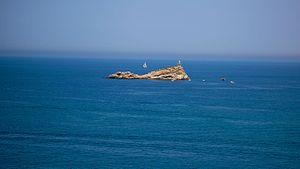
Le phare de Scoglietto di Portoferraio est un phare actif situé sur un îlot rocheux éponyme au nord-est de Portoferraio, une commune de l'île d'Elbe, dans la région de Toscane en Italie. Il est géré par la Marina Militare et le Parc national de l'archipel toscan.